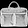
Label: Bag